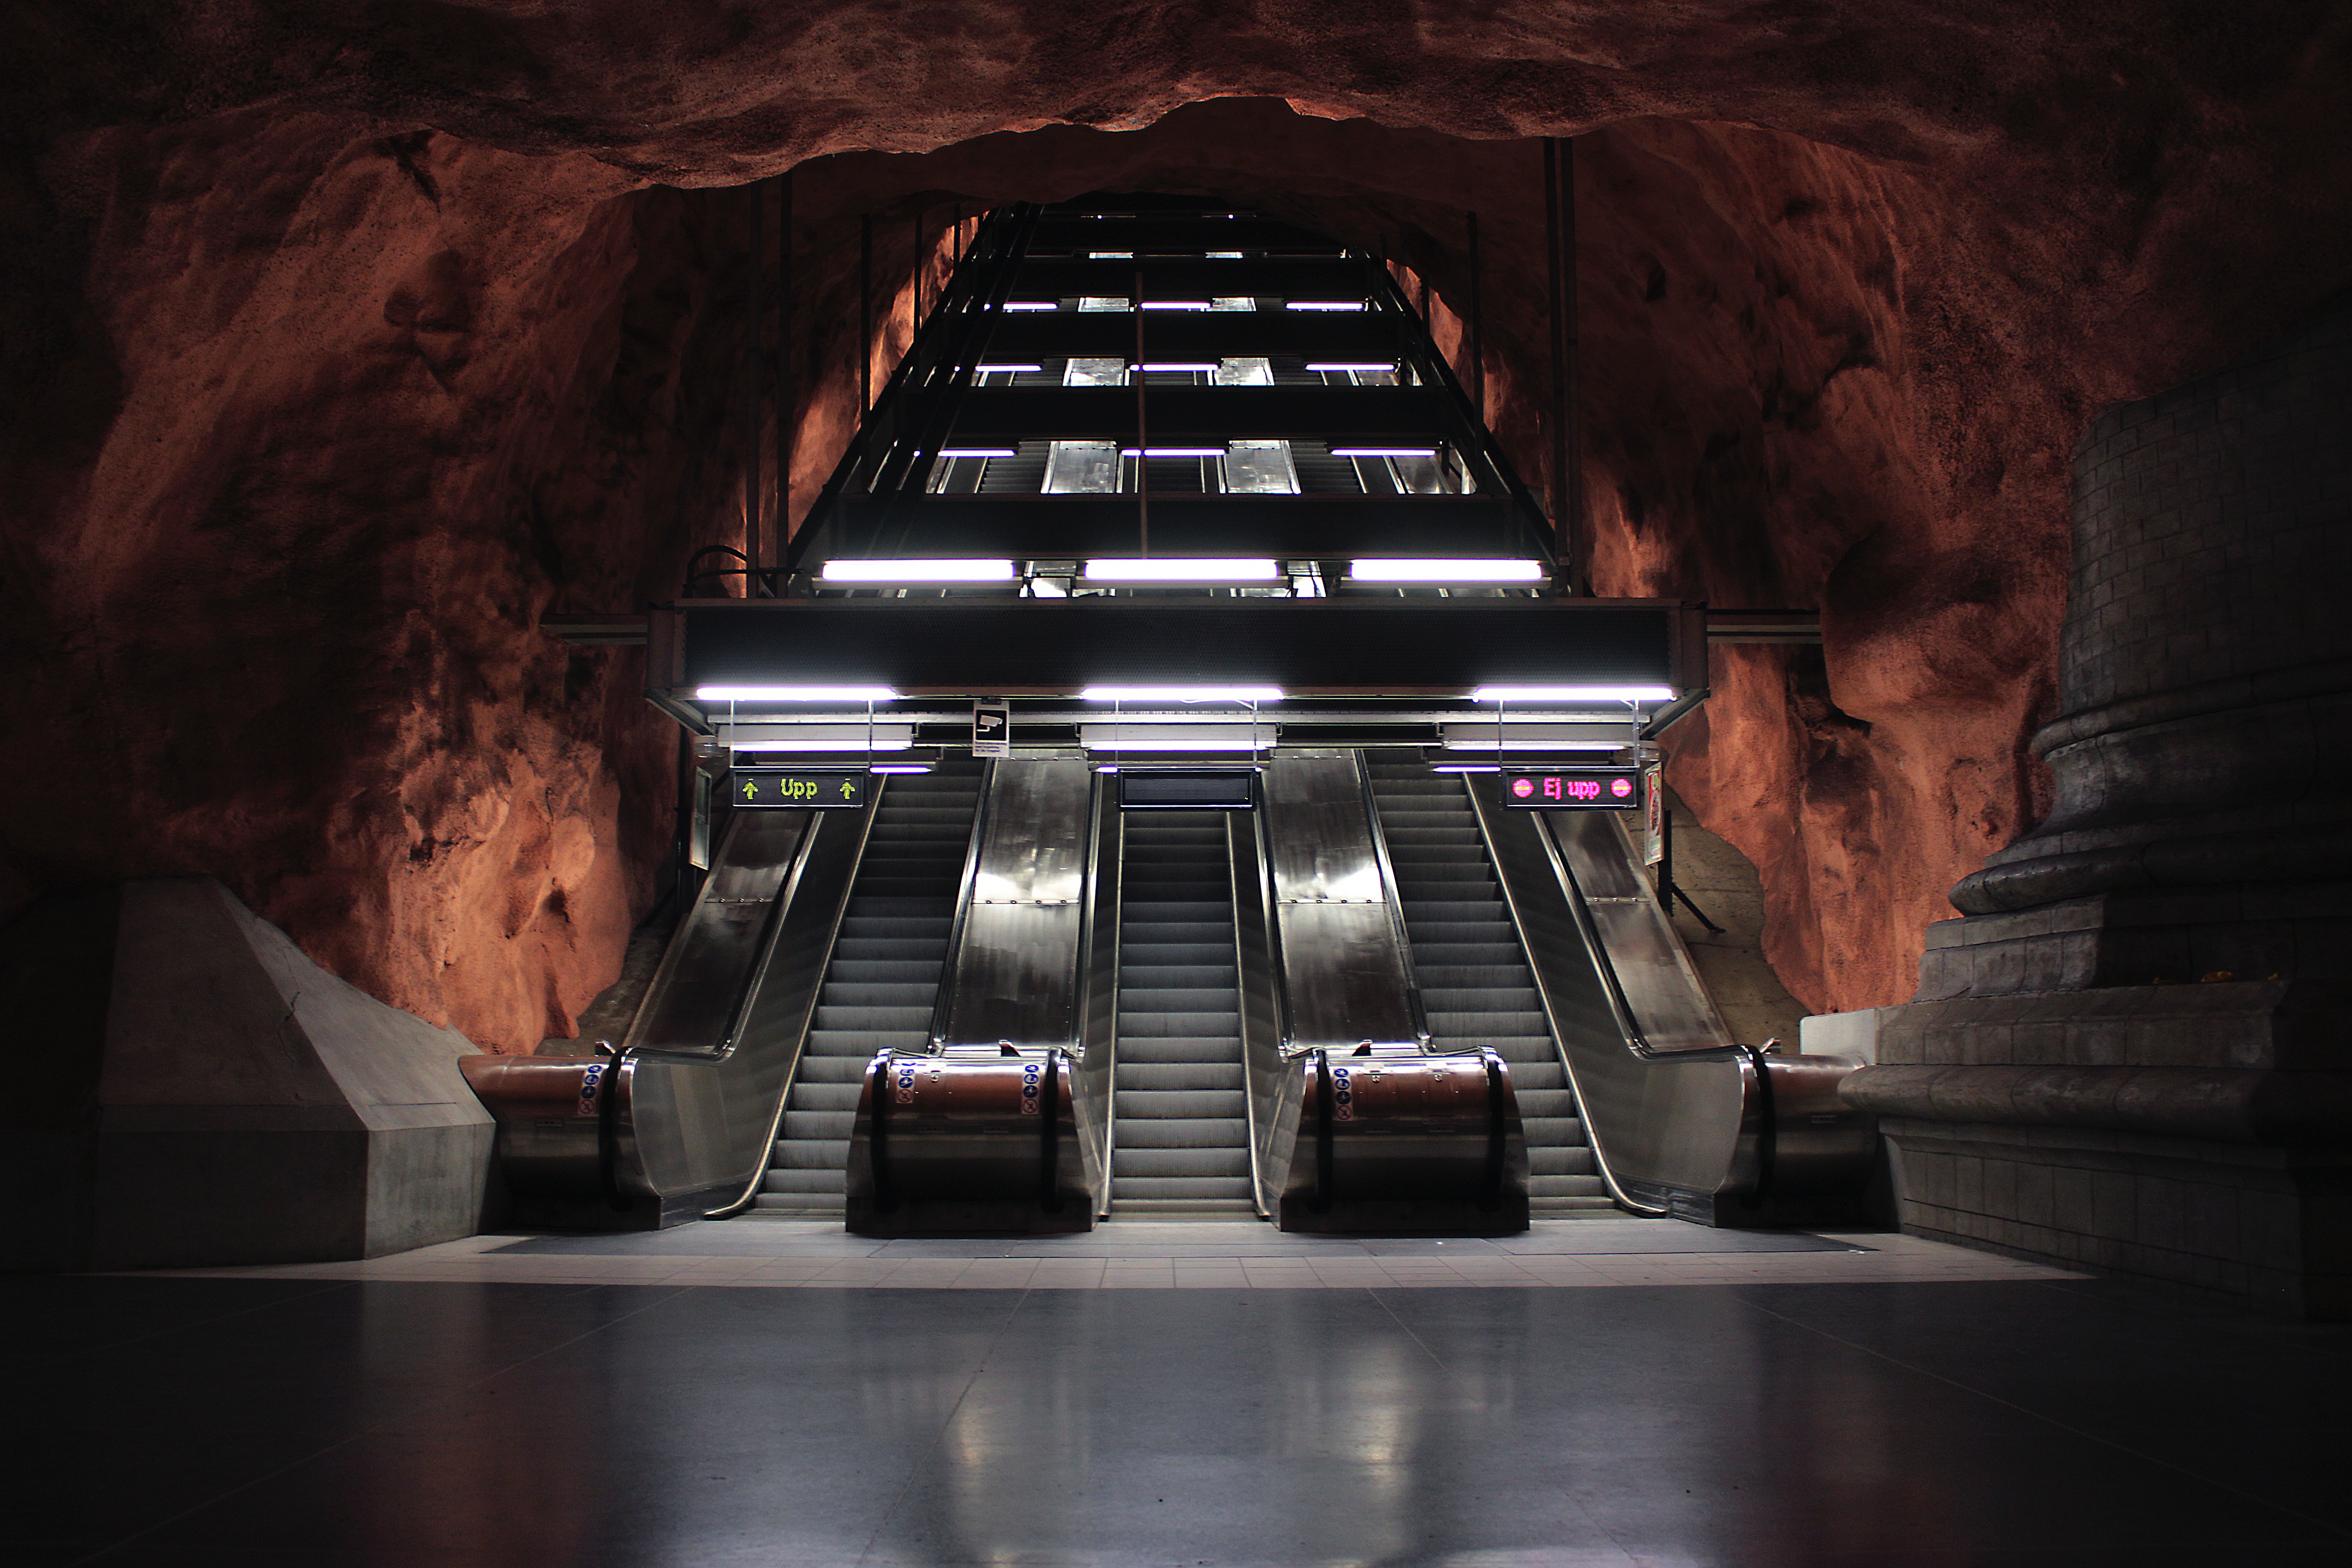
night, darkness, stage, screenshot